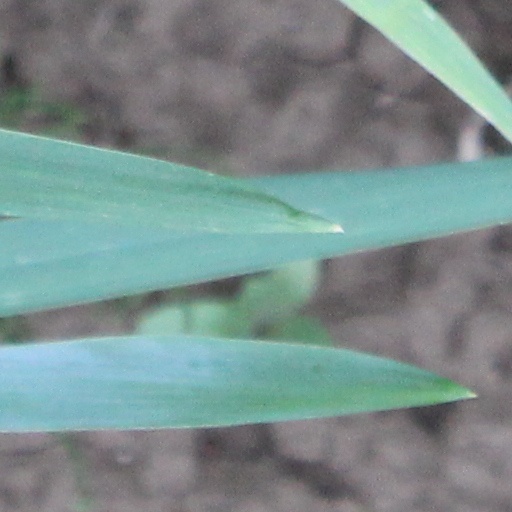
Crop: wheat